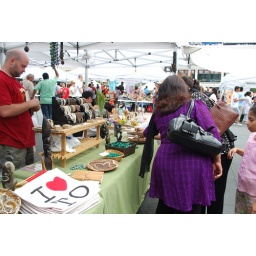
The guy in the red shirt chased me off for taking pictures of his wares